Fairy with Turquoise Hair

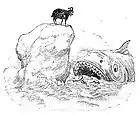
While assuming the form of a mountain goat, the Fairy warns Pinocchio of the imminent arrival of The Terrible Dogfish.

Five months later, Pinocchio is transformed into a donkey and be sold to a circus ringleader to jump, dance and bow. In the middle of the show he sees the fairy in the audience, she wore a long gold chain, from which hung a large medallion with an image of a puppet. Pinocchio became lame and was sold to a musician to make a drum and later thrown into the sea by his handler.